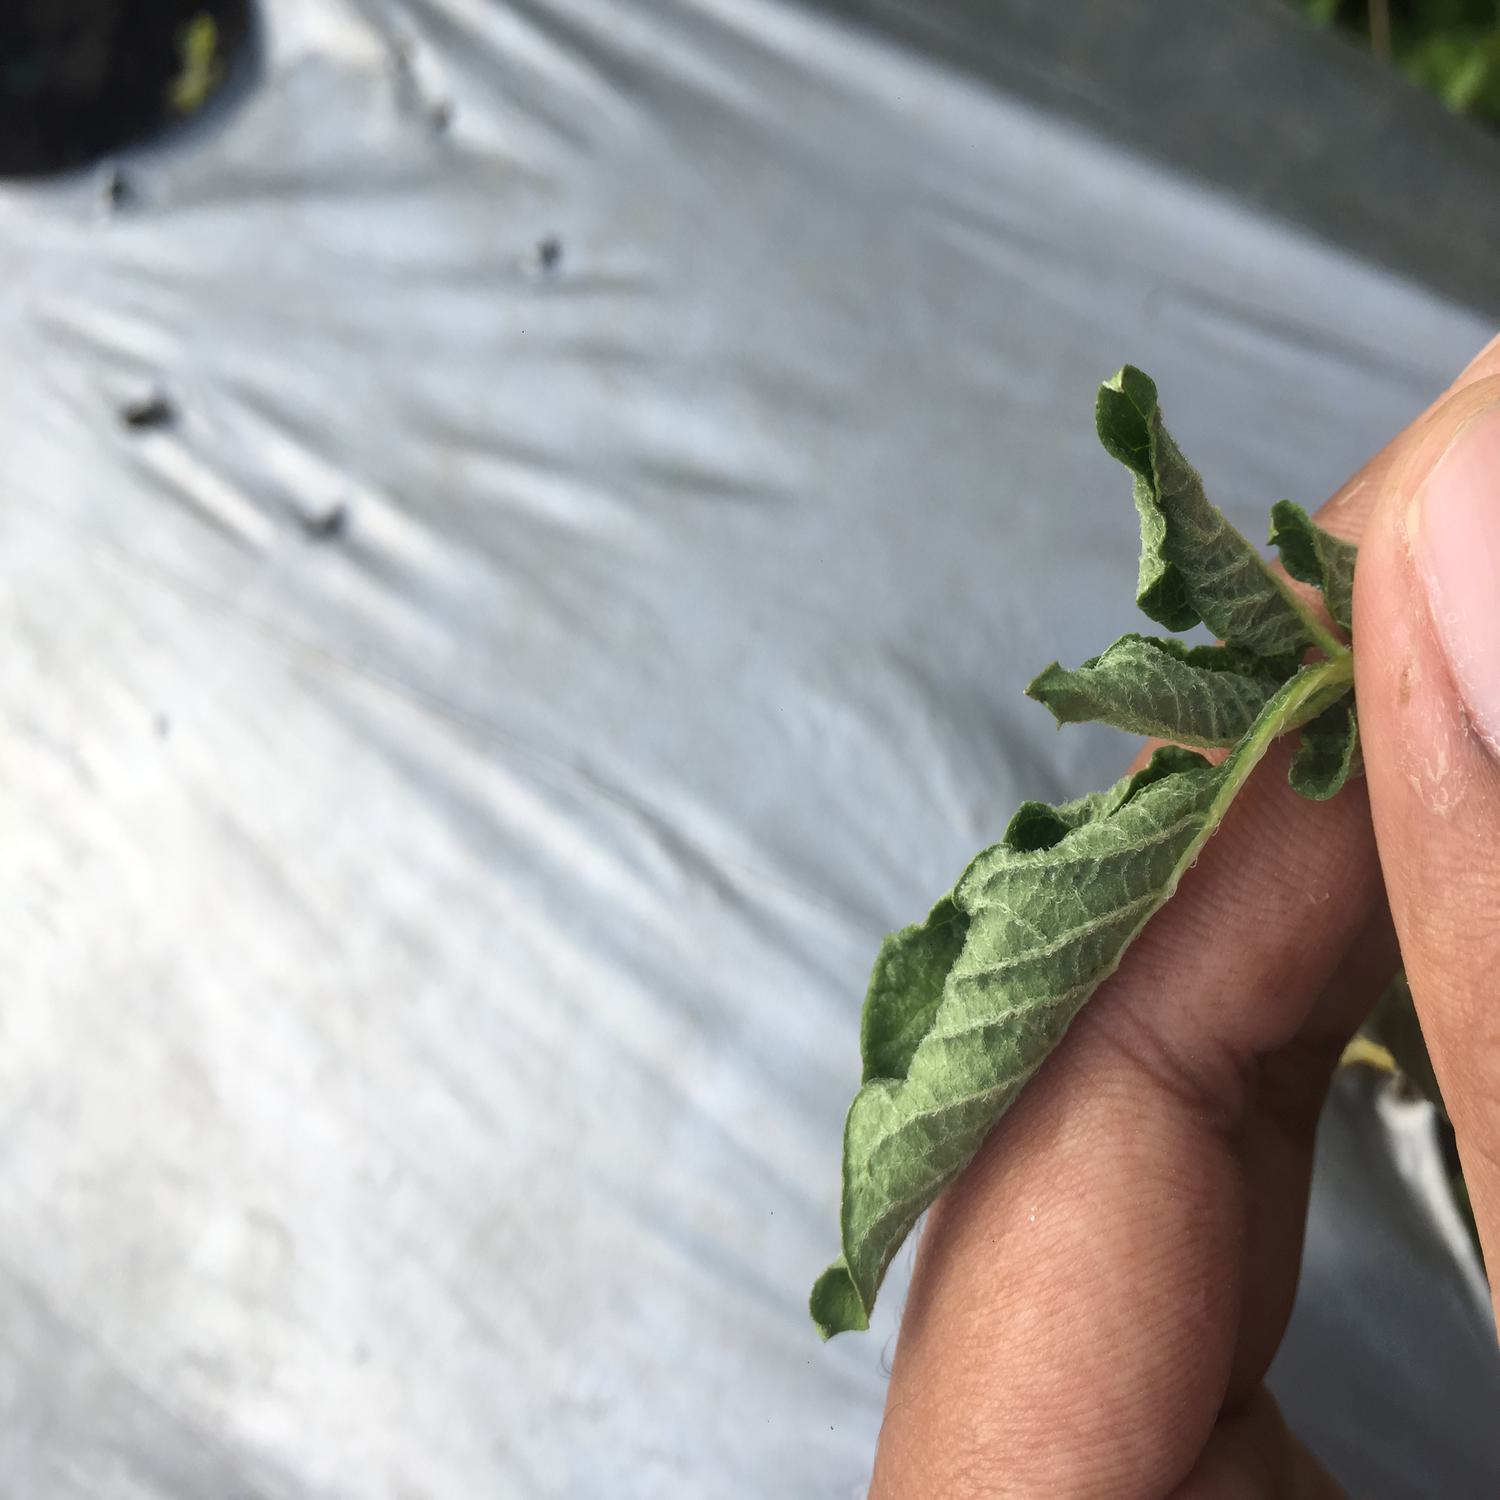
Label: Bacteria